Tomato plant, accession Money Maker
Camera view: bottom (45 deg); turntable rotation: 300 degrees
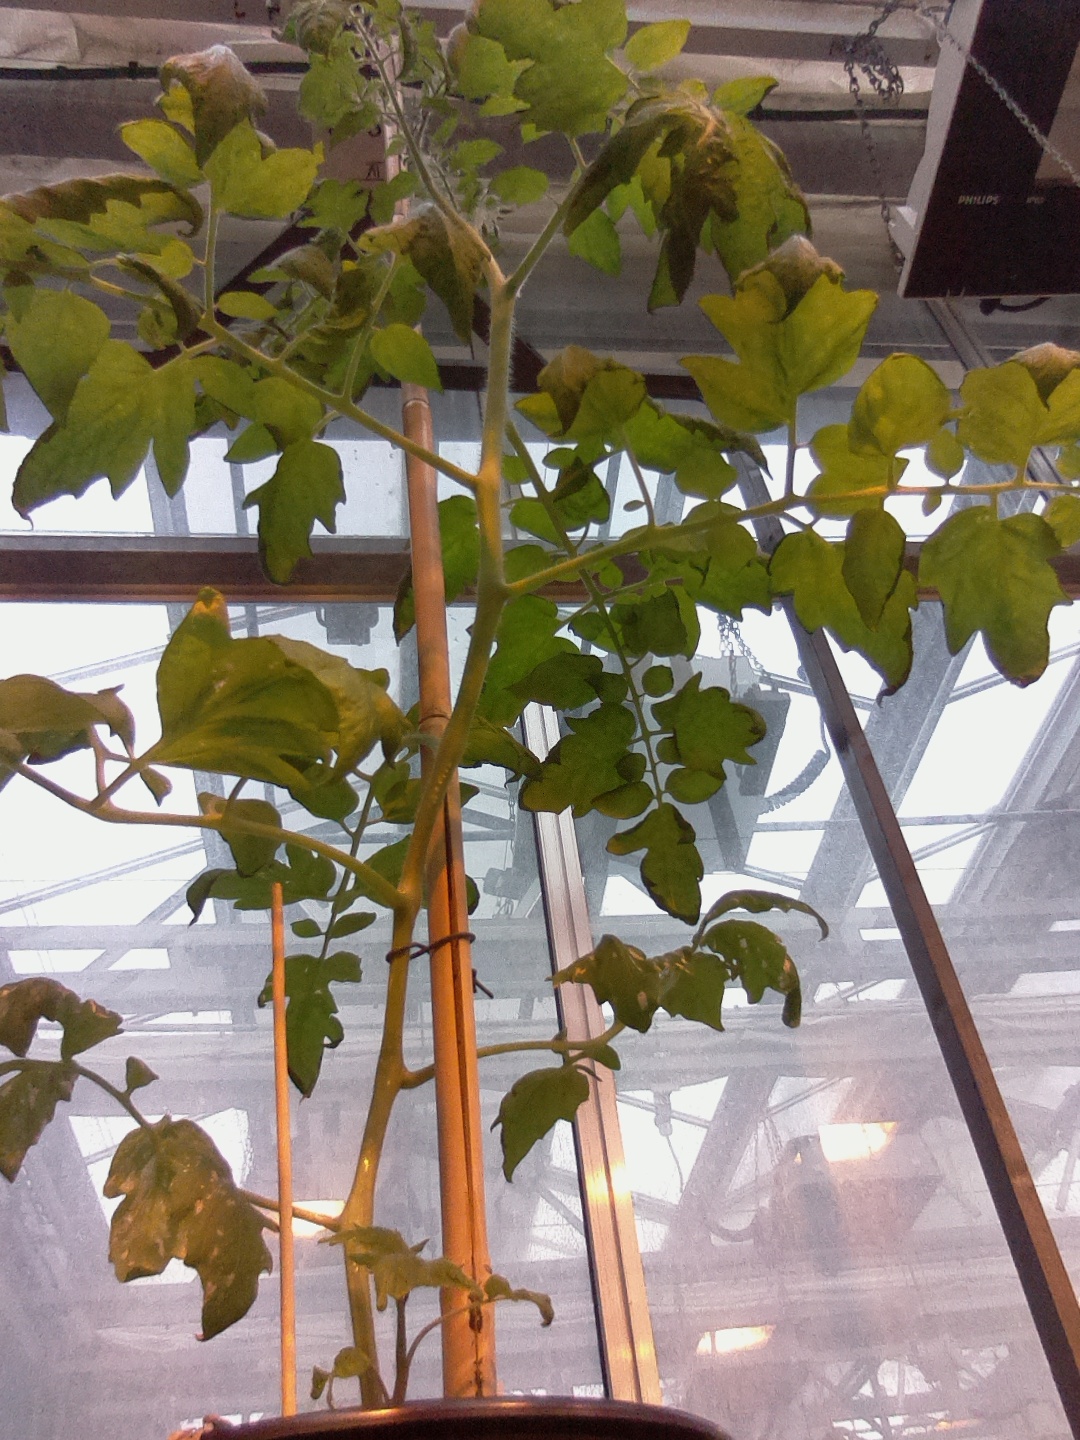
BBCH growth stage 53: 3 inflorescences visible